Michael Strahan

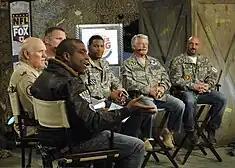
Strahan (center) with his Fox NFL Sunday co-hosts and the United States Air Force at the Bagram Airfield in 2009

On June 24, 2008, it was announced that Strahan would be joining the "Fox NFL Sunday" pregame show, alongside host Curt Menefee and analysts Terry Bradshaw, Howie Long, and Jimmy Johnson.